Olav Tryggvason (statue)

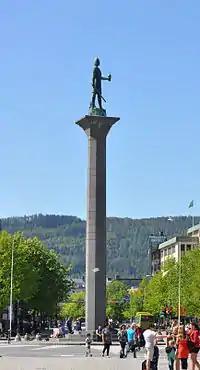
The statue of Olav Tryggvason

A statue of Olav Tryggvason is located in Trondheim, Norway. Sculpted by sculptor Wilhelm Rasmussen, it honors King Olav Tryggvason, who was the city's founder.